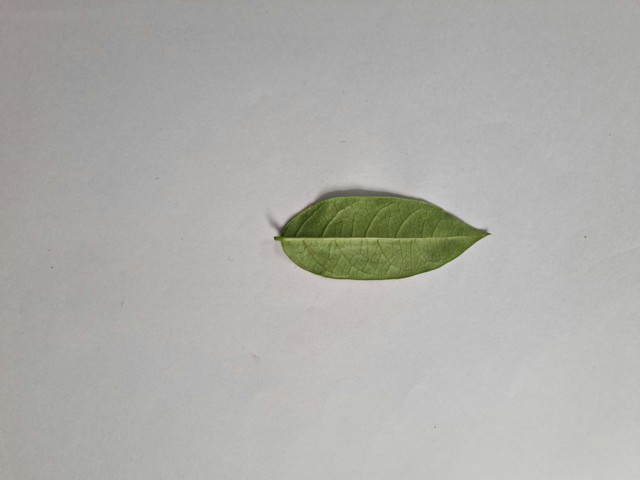
Plant: anantamul